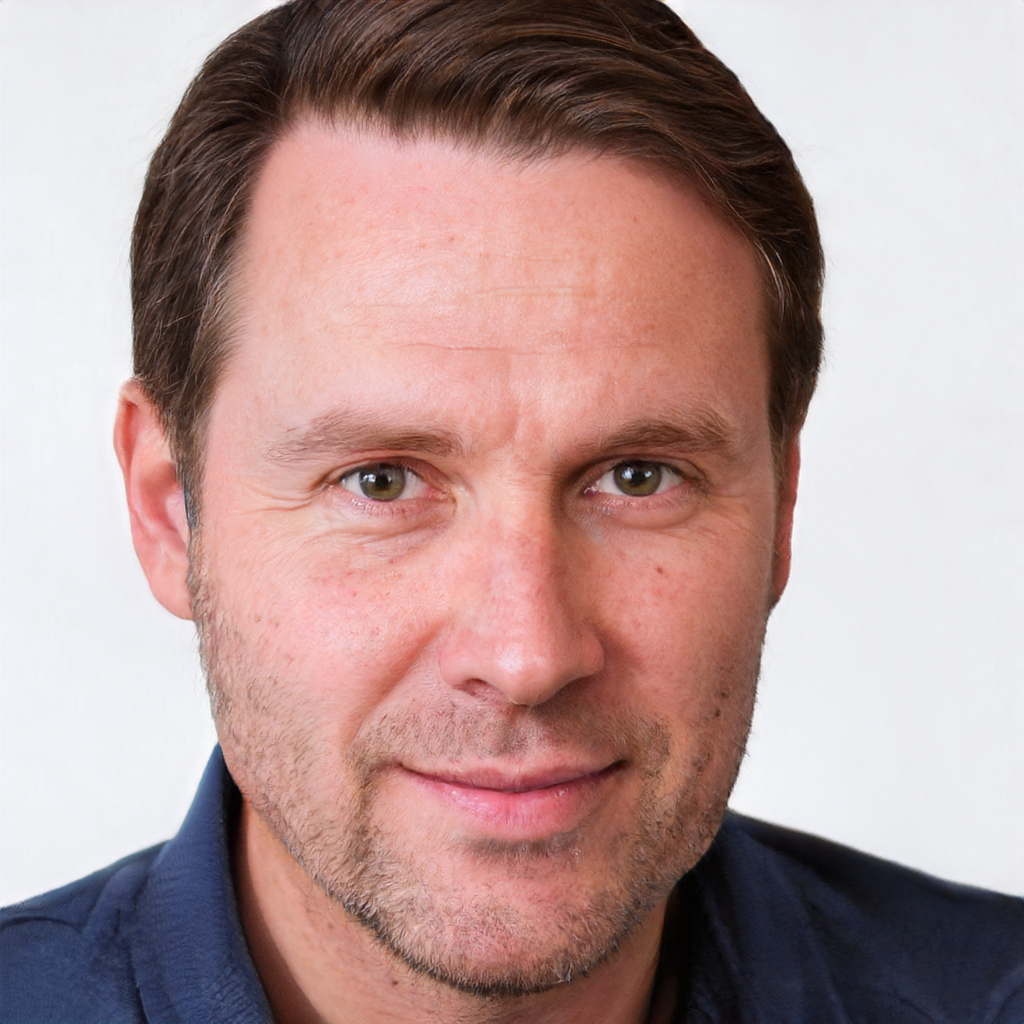
Gender: Male